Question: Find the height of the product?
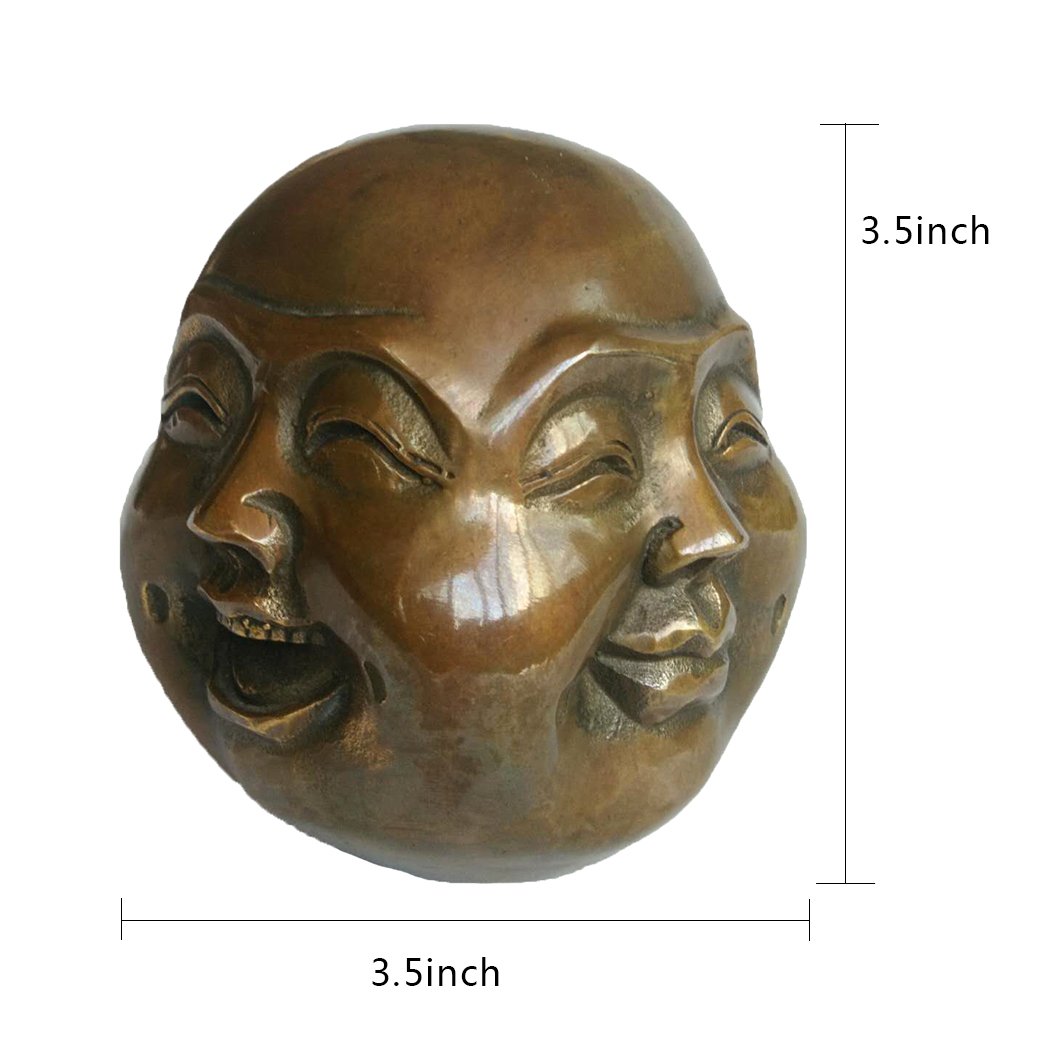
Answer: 3.5 inch